Answer in natural language. Considering the relative positions, is black color shelving unit above or below dark cave wall decor photo? Choose between the following options: above or below
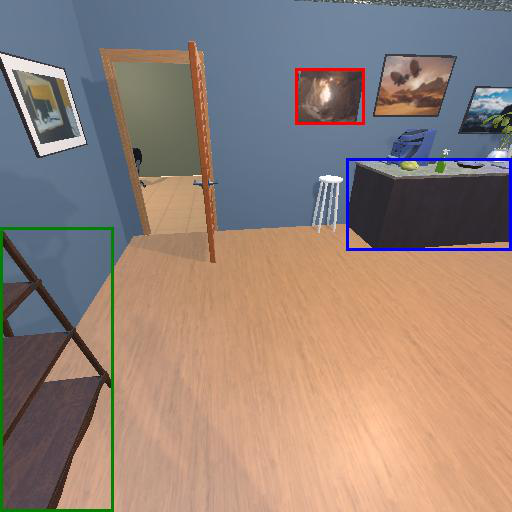
<answer>below</answer>